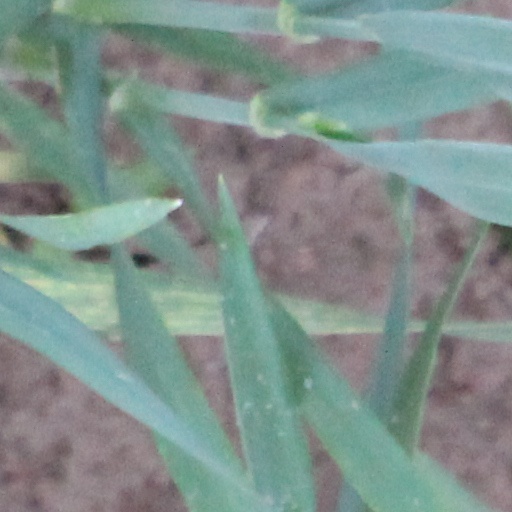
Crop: wheat